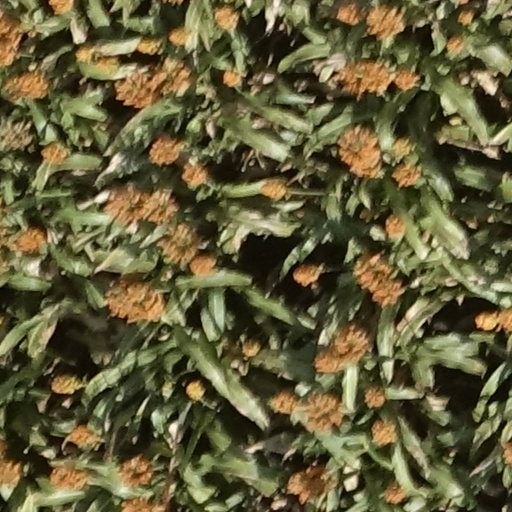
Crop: sorghum